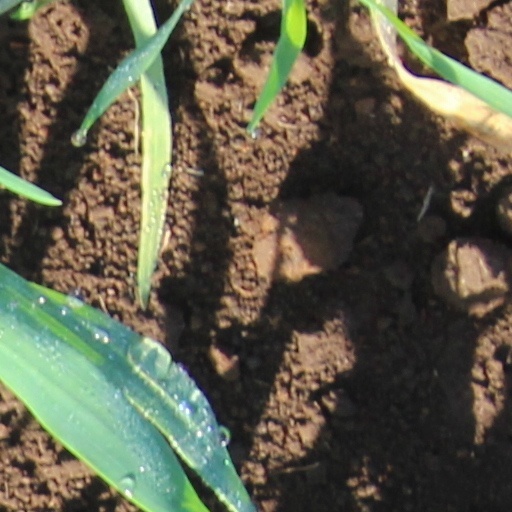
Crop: wheat